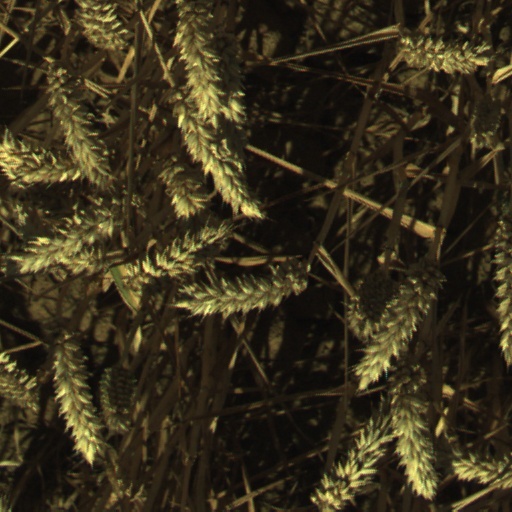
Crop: wheat